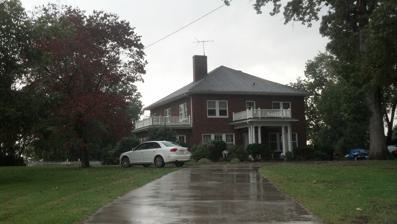
Building: John Carlyle and Anita Sherrill House
Country: United States of America
Year built: 1938
Historic house in North Carolina, United States United States historic place John Carlyle and Anita Sherrill House U.S. National Register of Historic Places John Carlyle and Anita Sherrill House, September 2012 Show map of North Carolina Show map of the United States Location 14175 NC 801, Mount Ulla, North Carolina Coordinates 35°39′27″N 80°43′40″W / 35.65750°N 80.72778°W / 35.65750; -80.72778 Area 1.8 acres (0.73 ha) Built 1937 ( 1937 ) -1938 Built by Brown, Charles Henry Architectural style Colonial Revival NRHP reference No. 09000704 Added to NRHP September 1, 2009 John Carlyle and Anita Sherrill House is a historic home located at Mount Ulla , Rowan County, North Carolina .  It was built in 1937–1938, and is a two-story, Colonial Revival -style brick dwelling. It has a tall hipped roof and a classical one-story entrance porch supported by Tuscan order columns.  Also on the property is a contributing garage built about 1920. It was listed on the National Register of Historic Places in 2009. References